2021–22 Women's Big Bash League season

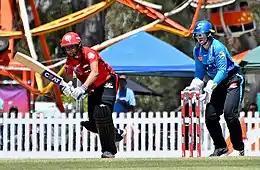
Harmanpreet Kaur, Indian marquee and Player of the Tournament, batting for Melbourne Renegades against Adelaide Strikers at Lilac Hill Park, Perth, on 31 October 2021. The Strikers' wicket-keeper, Tegan McPharlin, looks on. The Renegades won the match by 6 wickets, Kaur top scoring with 73*.

Below is a summary of results for each team's fourteen regular season matches, plus finals where applicable, in chronological order. A team's opponent for any given match is listed above the margin of victory/defeat.